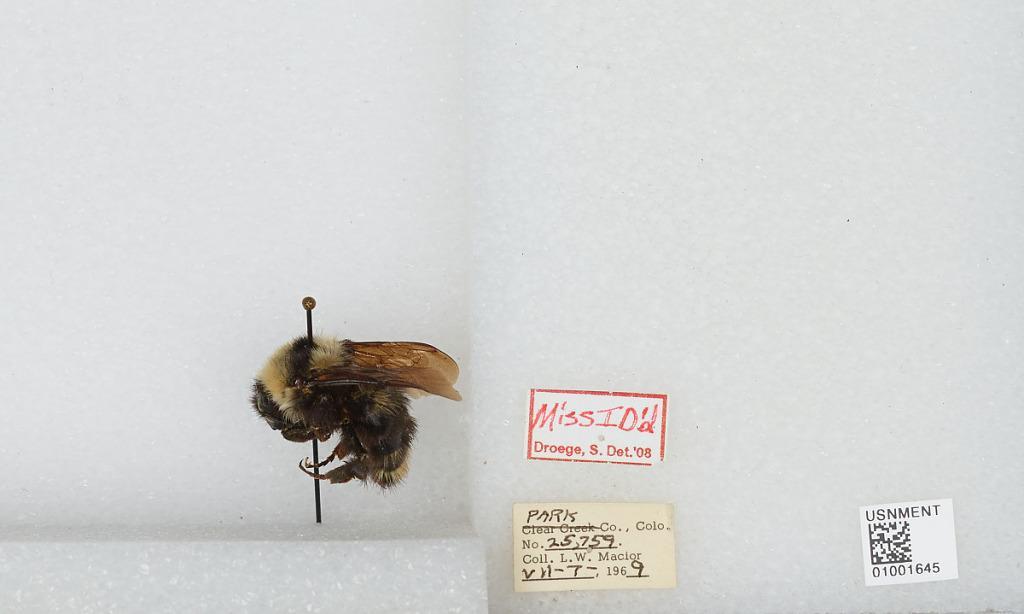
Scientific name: Bombus (Subterraneobombus) appositus Cresson
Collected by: L. Macior
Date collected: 1969-7-7
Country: United States
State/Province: Colorado
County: Park
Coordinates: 39.12, -105.71